Tughlaq dynasty

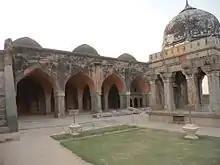
Wazirabad mosque, near Delhi, was built during Firoz Shah Tughlaq reign.

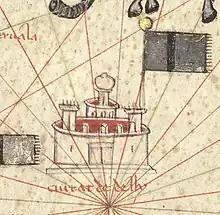
City of Delhi (""ciutat de delly""), capital of the Tughlaqs, in the Catalan Atlas (1375).

Revolts against Muhammad bin Tughlaq began in 1327, continued over his reign, and over time the geographical reach of the Sultanate shrunk particularly after 1335. The Indian Muslim soldier Jalaluddin Ahsan Khan, a native of Kaithal in North India, founded the Madurai Sultanate in South India. The Vijayanagara Empire originated in southern India as a direct response to attacks from the Delhi Sultanate. The Vijayanagara Empire liberated southern India from the Delhi Sultanate. In 1336 Kapaya Nayak of the Musunuri Nayak defeated the Tughlaq army and reconquered Warangal from the Delhi Sultanate. In 1338 his own nephew rebelled in Malwa, whom he attacked, caught and flayed alive. By 1339, the eastern regions under local Muslim governors and southern parts led by Hindu kings had revolted and declared independence from Delhi Sultanate. Muhammad bin Tughlaq did not have the resources or support to respond to the shrinking kingdom. By 1347, the Deccan had revolted under Ismail Mukh, an Afghan. Despite this, he was elderly and had no interest in ruling, and as a result, he stepped down in favor of Zafar Khan, another Afghan, who was the founder of the Bahmanid Sultanate. As a result, the Deccan had become an independent and competing Muslim kingdom